National symbols of Jordan

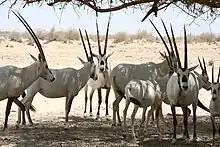
Arabian oryx

The Arabian oryx (Arabic: المها العربي) is the national animal of Jordan. The Arabian oryx is a medium-sized antelope with a distinct shoulder hump, long straight horns, and a tufted tail. It is a bovid, and the smallest member of oryx genus, native to desert and steppe areas of the Arabian Peninsula.